Question: Please indicate a possible affordance area of jump_skis that can be used for wearing
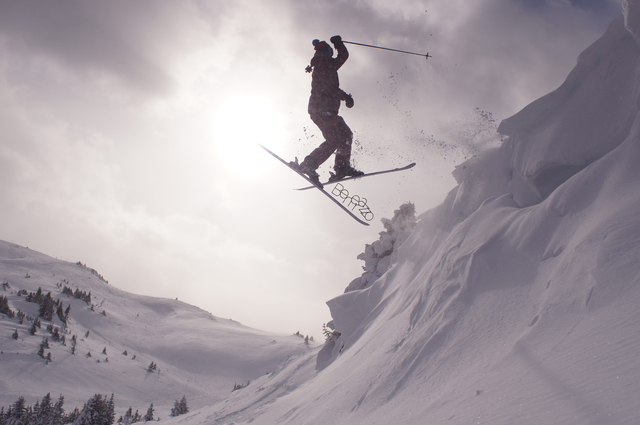
Answer: [256.184, 136.475, 420.059, 230.6]